Aviano Air Base

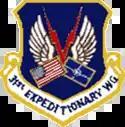
Emblem of the 31st Air Expeditionary Wing

In August and September, Operation Deliberate Force began and the 31st Fighter Wing conducted air strikes against Bosnian Serbs to give the Muslim forces an upper hand in the conflict. Peacekeeping operations continued in the Balkans through the end of 2004, when the European Union assumed responsibility for the region.